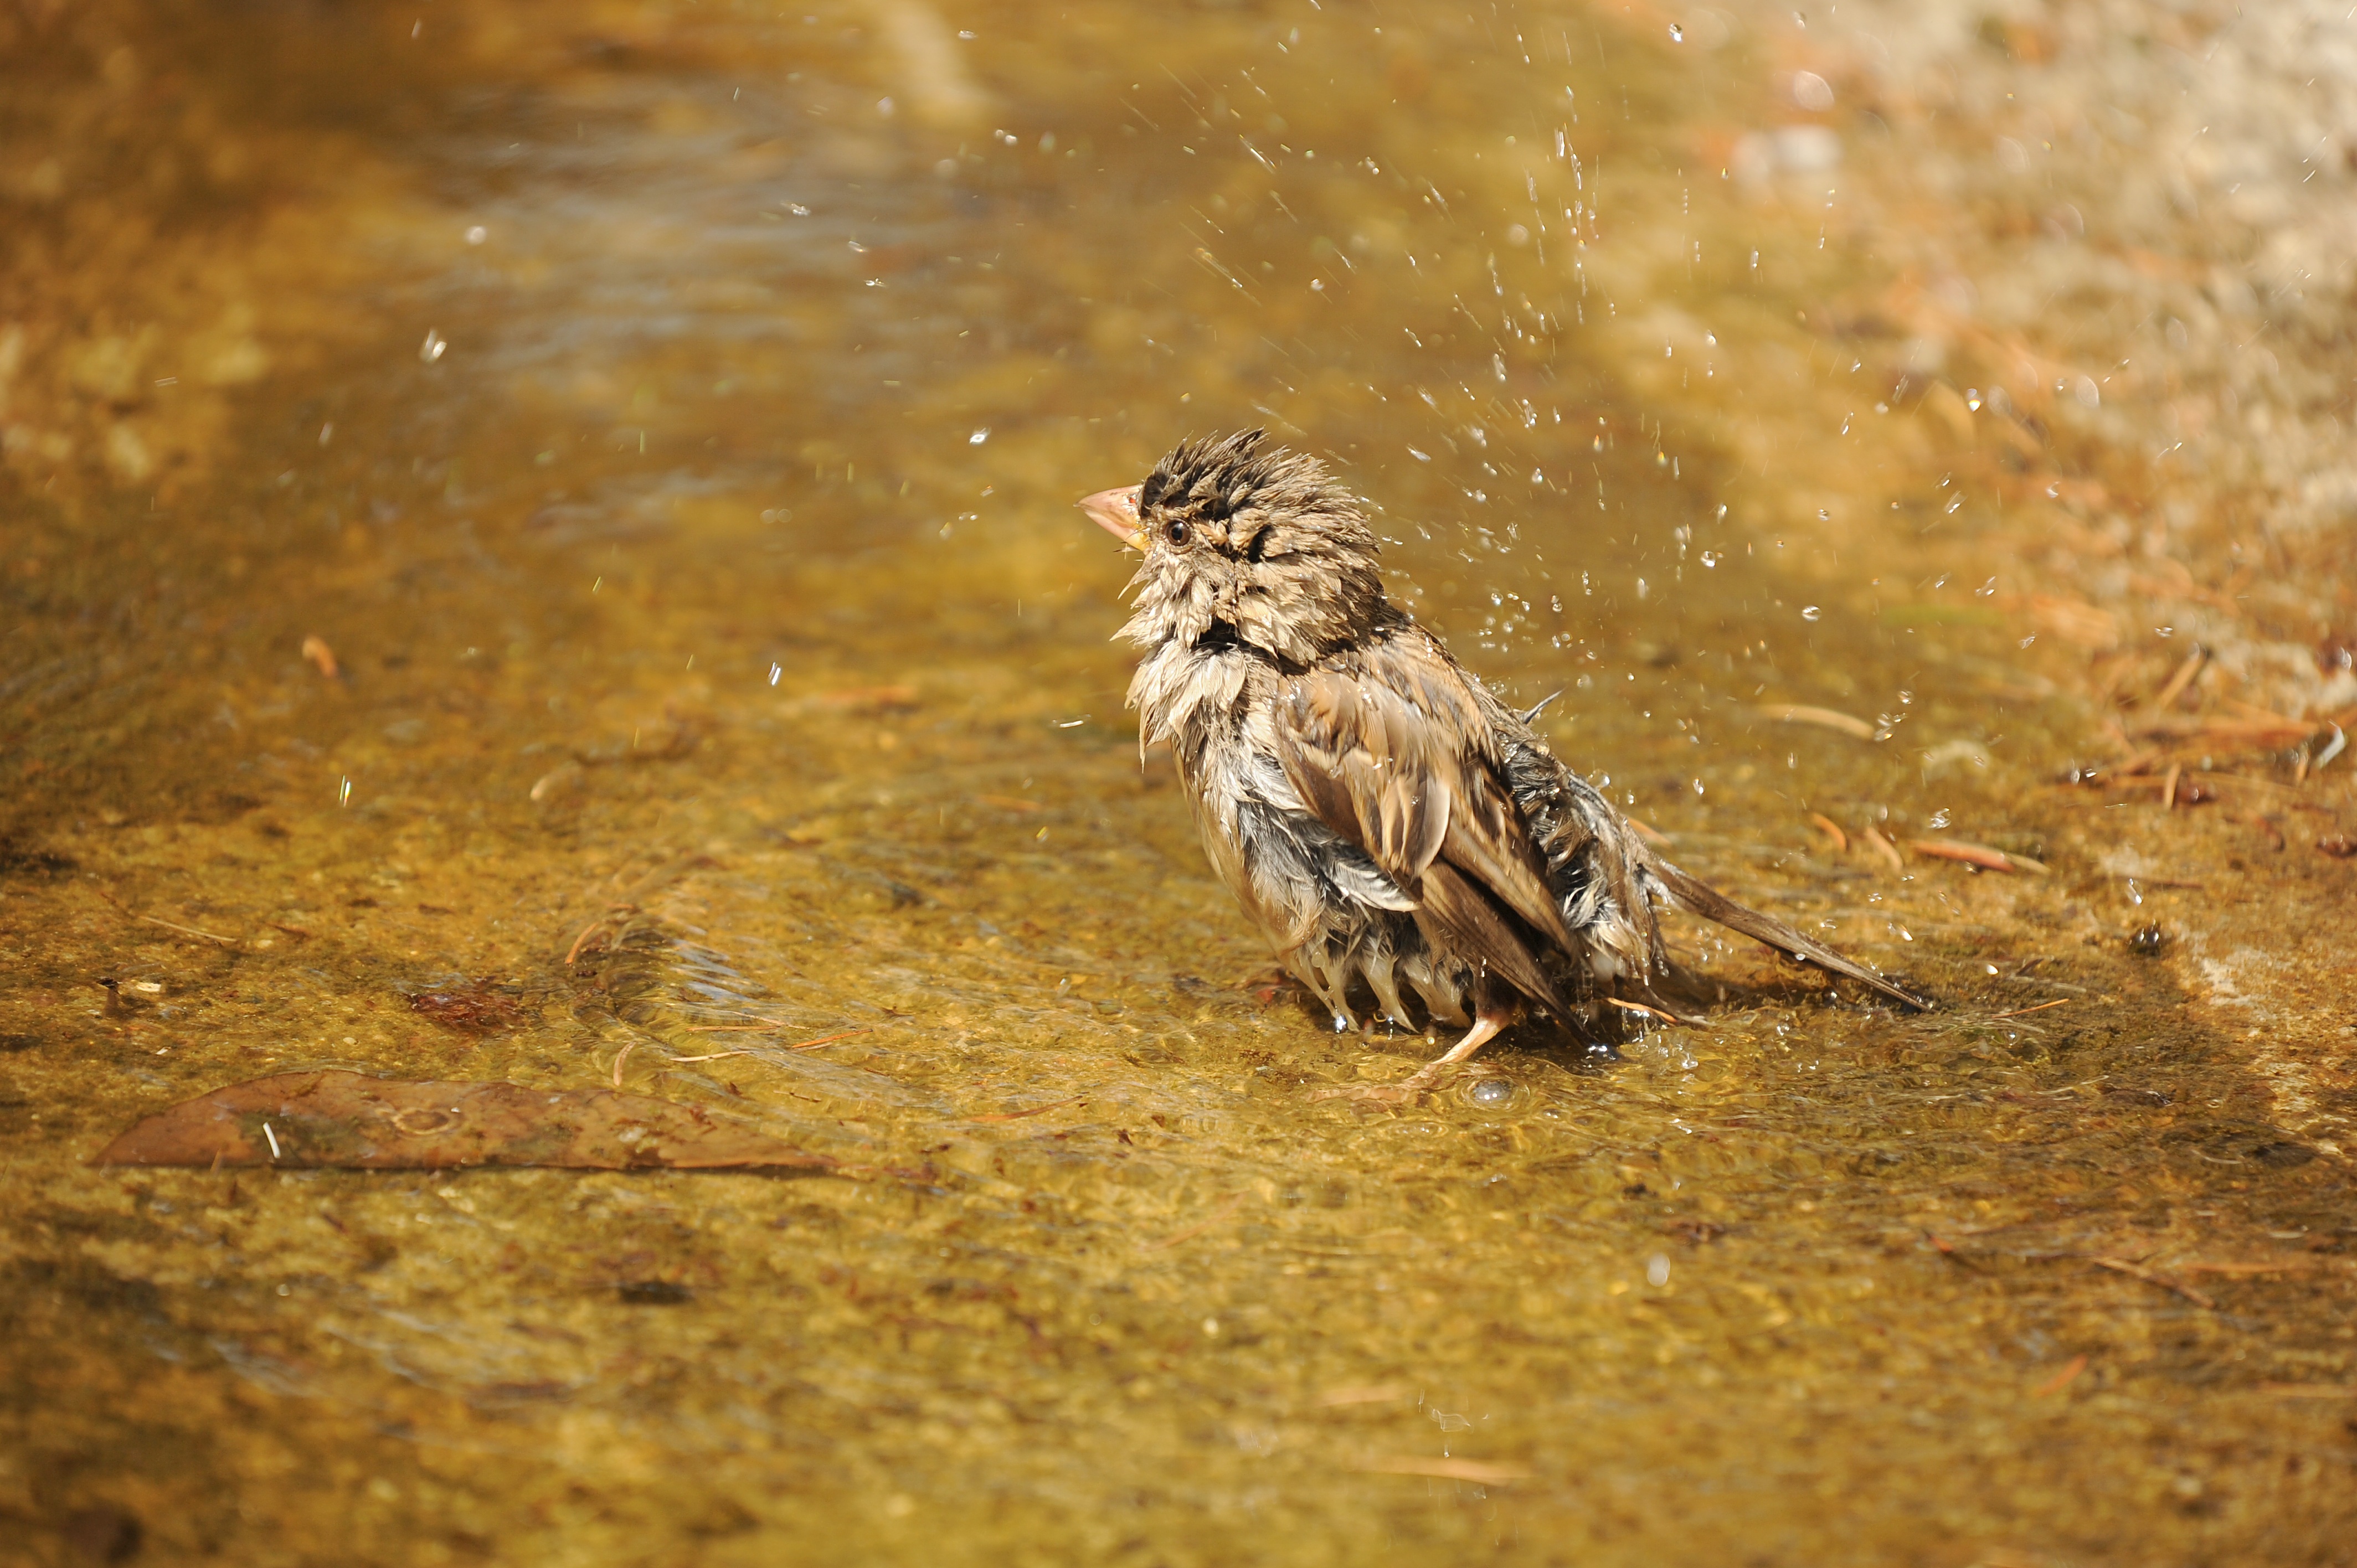
water, nature, bird, leaf, flower, wet, wildlife, swim, autumn, fauna, close up, sparrow, pleasure, shorebird, macro photography, sperling, perching bird, feathers wet